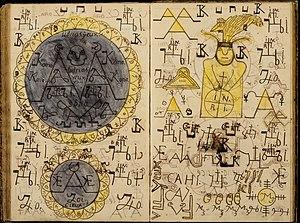
Pierre Richard Double page de l'album 2
Pierre Richard né le 3 mai 1802 à Kédange et mort le 14 janvier 1879 à Gorze, est un peintre français, rattaché à l'art brut.